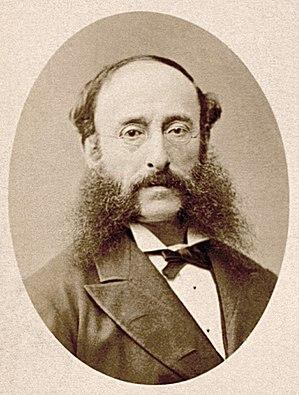
Paul Julius Reuter (1816 - 1899), journaliste et homme de média britannique d'origine allemande, fondateur de l'agence Reuters.
Paul Julius, baron von Reuter est un journaliste et propriétaire de médias britannique d'origine allemande qui créa l'agence Reuters.